Tican's rebellion

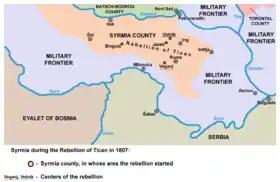
Syrmia during the Rebellion of Tican in 1807

The Tican's rebellion ( or ) was a rebellion of the Syrmian peasants against feudal relations in society. The rebellion started in April 1807 on the estate of Ruma of earl Karlo Pejačević (who was also the prefect of Syrmia county) and estate of Ilok of earl Odescalchi. The reason for the rebellion was large increase of feudal tributes and dissatisfaction because of land regulation.